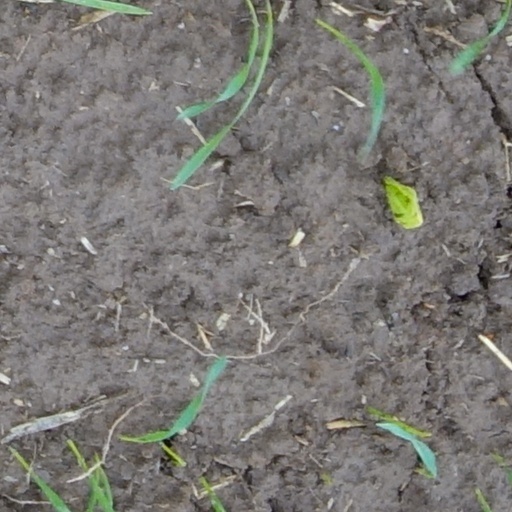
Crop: wheat